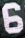
Number: 6